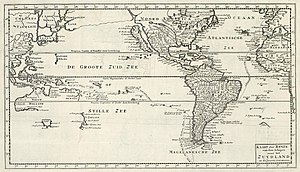
Jacob Roggeveen / Ekspedition til Stillehavet
Kort over ekspeditionens rejse, udgivet omkring 1787.
Jacob Roggeveen var en nederlandsk opdagelsesrejsende, som blev sendt ud med den opgave at finde Terra Australis, men i stedet opdagede Påskeøen ved en tilfældighed den 5. april 1722. Han var også omkring Selskabsøerne og udforskede Samoaøerne.